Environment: real
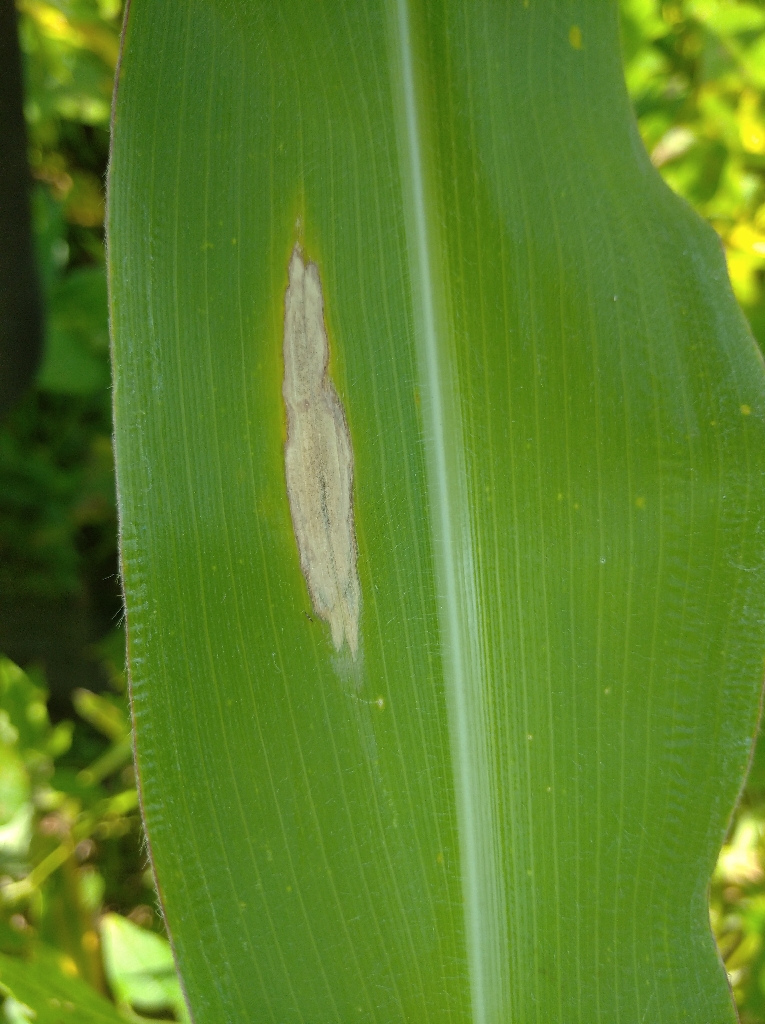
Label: northern_corn_leaf_blight